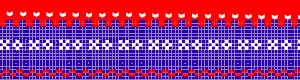
Motif tricot norvégien, modèle Mariusgenser
Le tricot norvégien est un tricot réalisé entièrement en rond qui se caractérise par des motifs décoratifs de coloris différents que la majorité des gens dans le monde associe au folklore et à la culture des campagnes de la Norvège centrale et méridionale. Il dépasse néanmoins rarement les trois couleurs et emprunte ses motifs à la flore scandinave, la faune locale, le climat nordique et la vie quotidienne des Norvégiens. Certains motifs proviennent d’une tradition ancestrale que le tricot partage avec les autres activités de l’industrie à domicile typiquement norvégienne comme la broderie, la sculpture sur bois ou le rosemaling. Très encadré à partir du XIXᵉ siècle par les associations regroupant les artisans à domicile qui craignaient surtout une perte de qualité et d'authenticité, le tricot norvégien passera lentement de la production domestique à la mécanisation et l'industrialisation dans une économie mondialisée où il faut inévitablement combattre l'imitation et la contrefaçon.